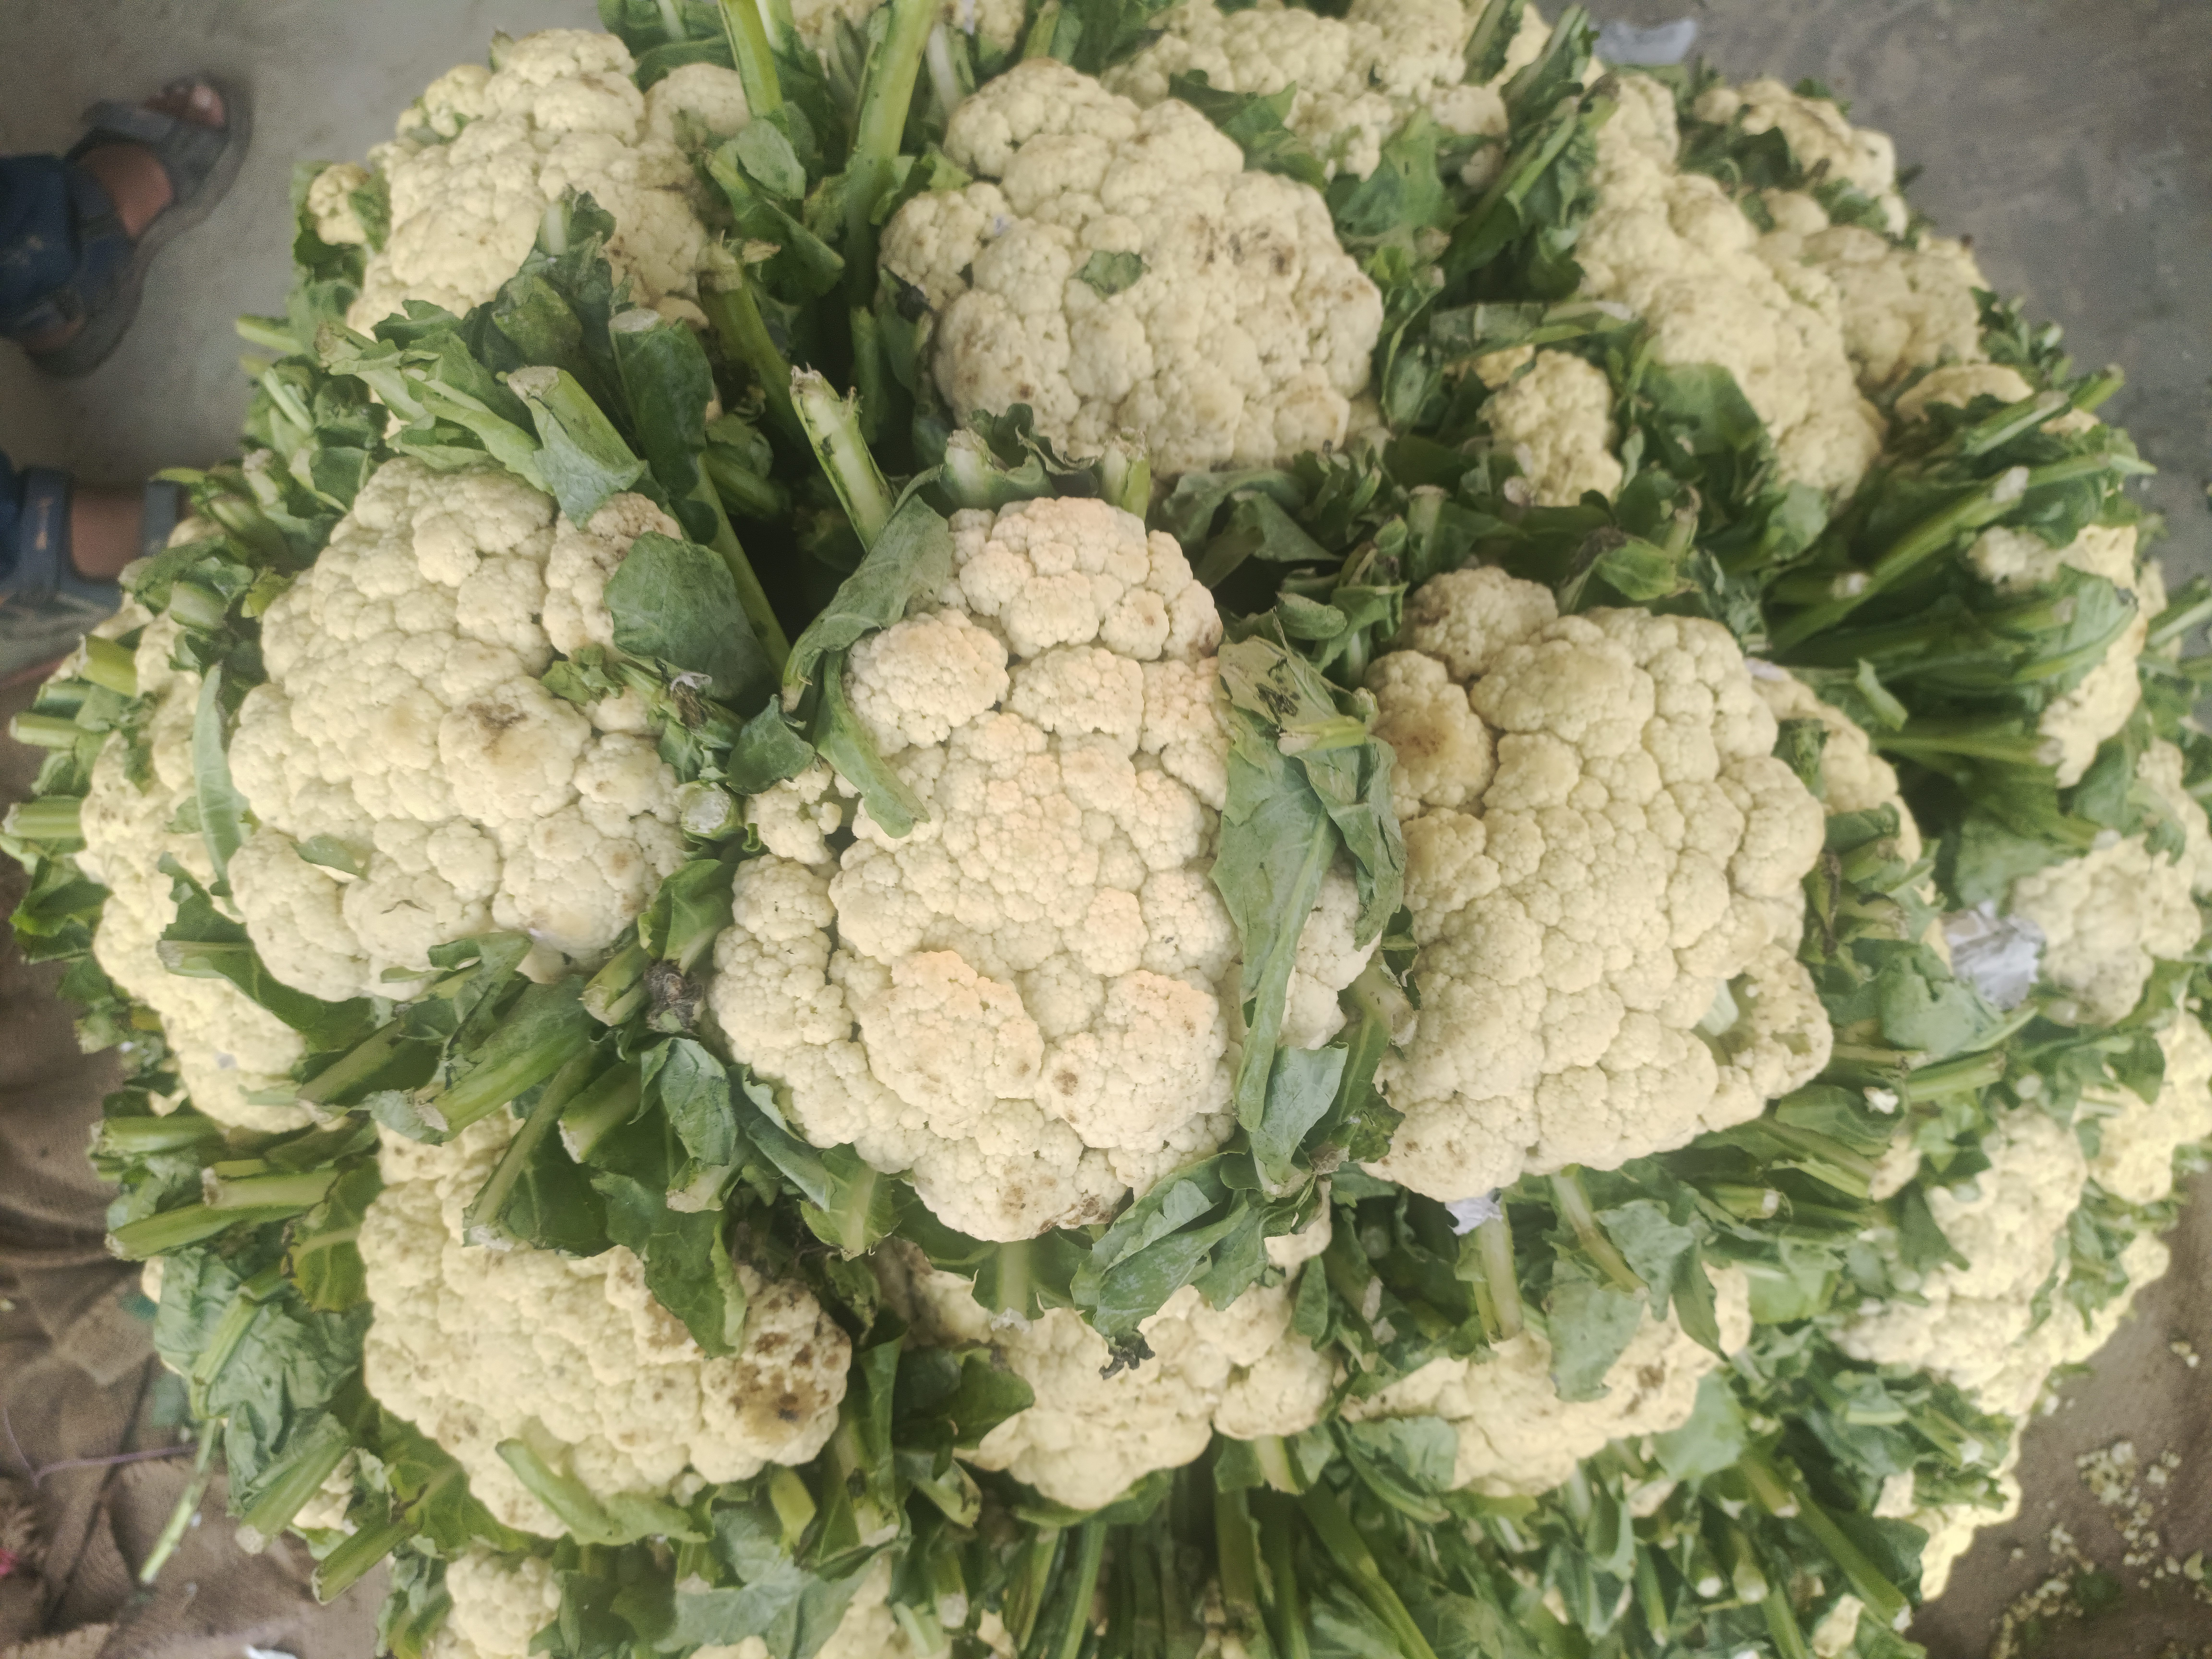
Label: Brassica oleracea